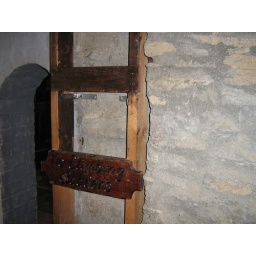
stairs leading to a trap door in roof